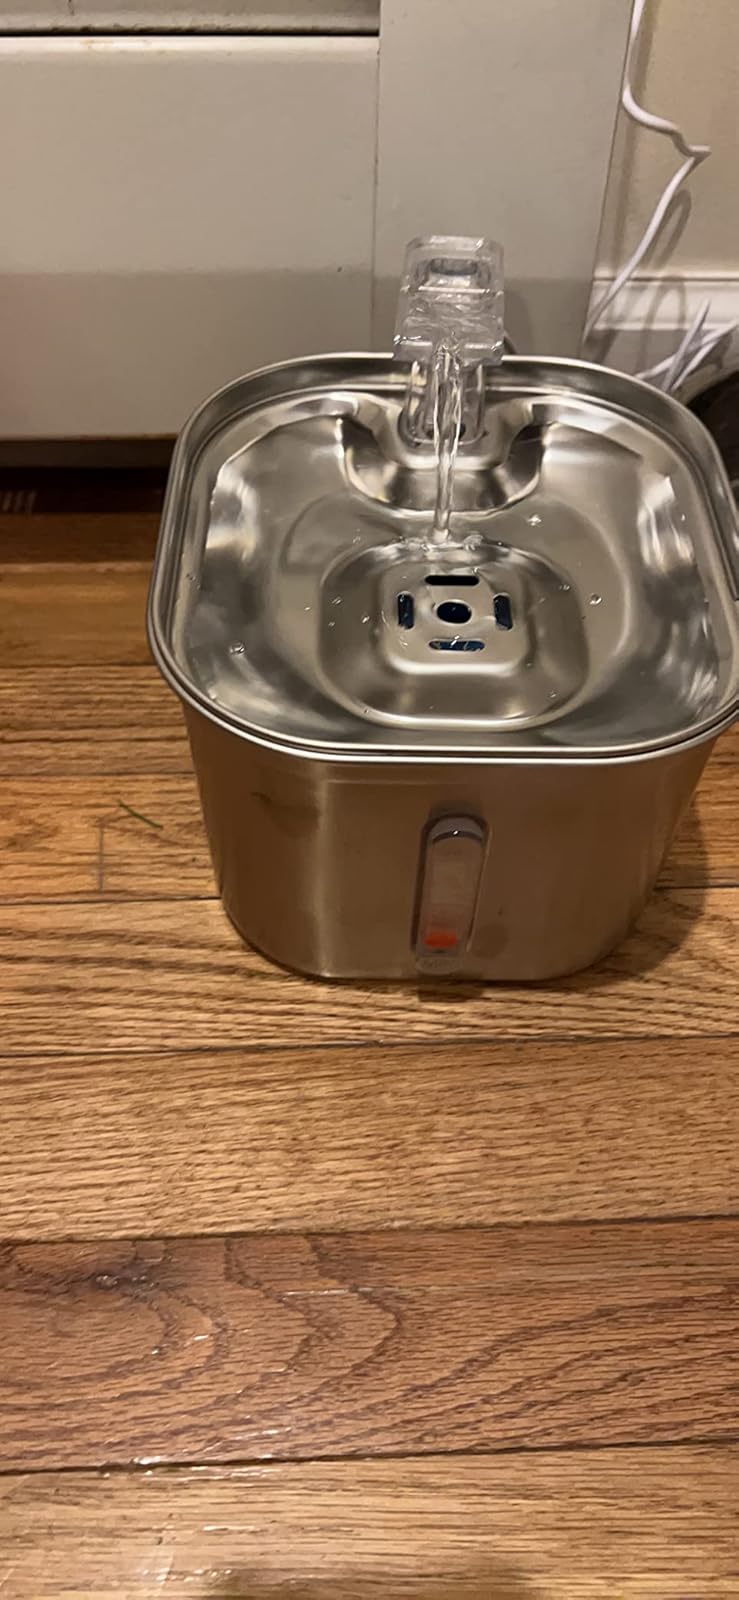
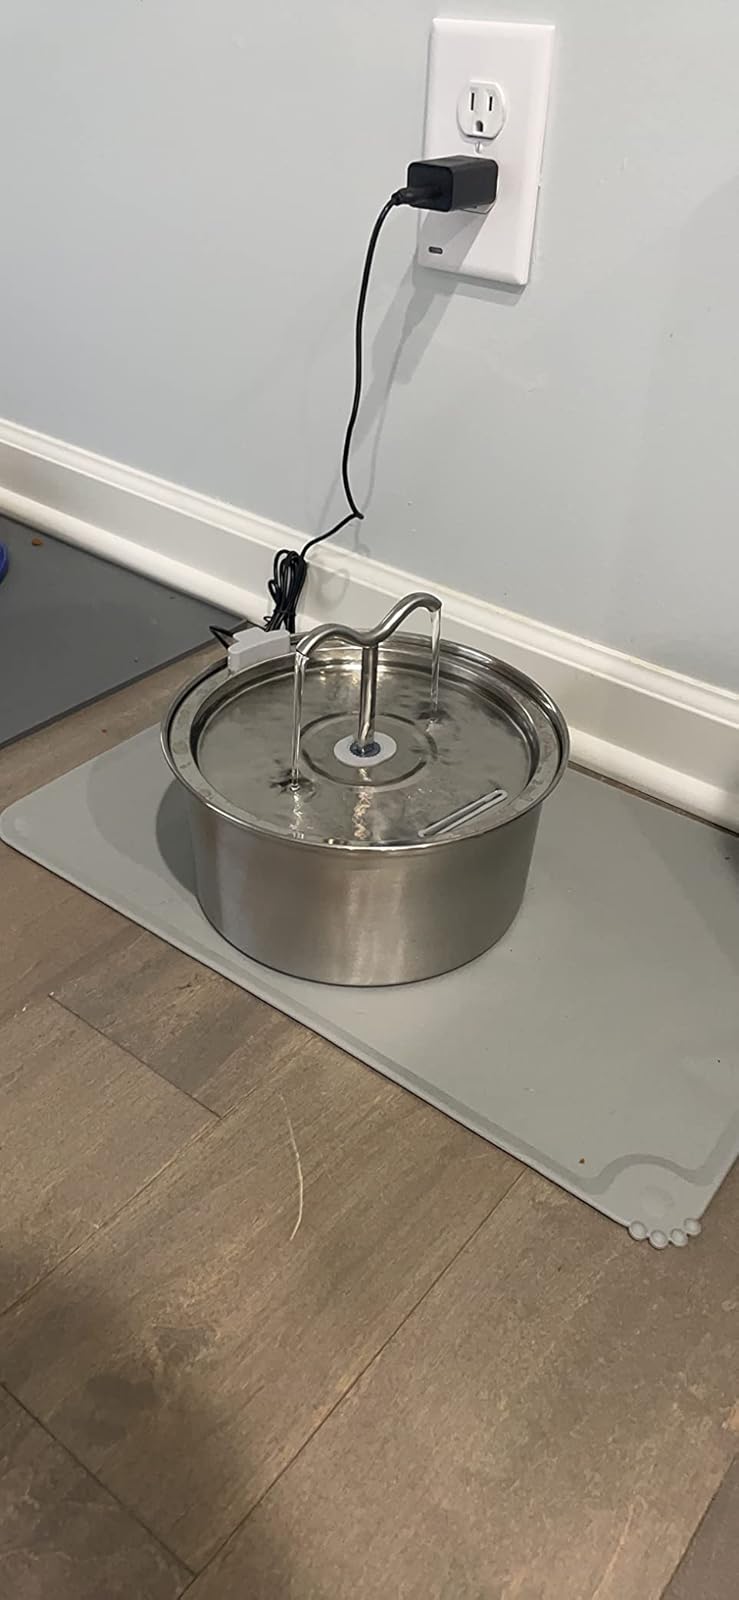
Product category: items_bowl
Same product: no